Paul Heyman

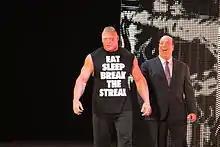
Heyman with Lesnar in April 2014

Paul Heyman resumed his role as the on-screen advocate for Brock Lesnar, who defeated John Cena in dominant fashion at SummerSlam to win the WWE World Heavyweight Championship. Heyman's promo work during this period was widely praised for amplifying Lesnar's presentation as an unstoppable force and helping reestablish him as one of WWE's top attractions.